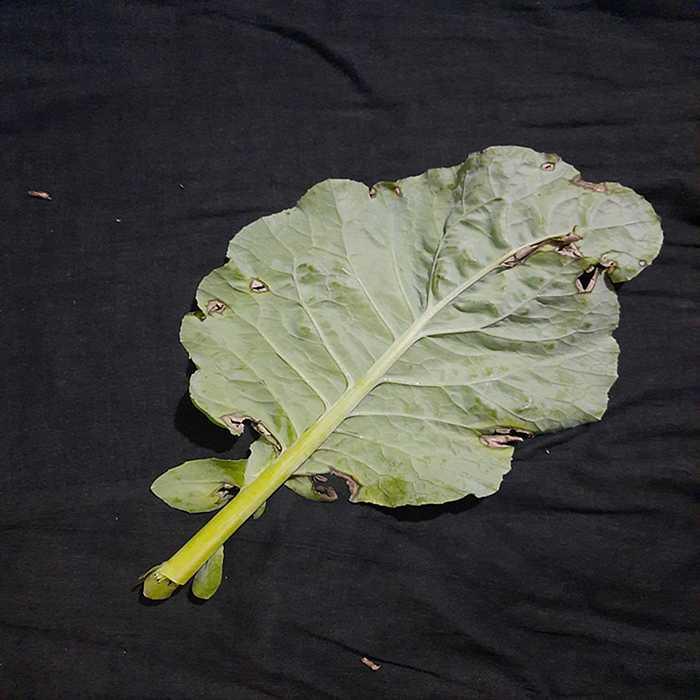
Plant: Cauliflower
Label: Downy mildew